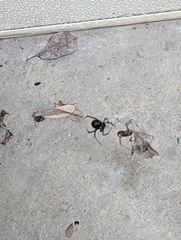
Species: Lactrodectus_hesperus